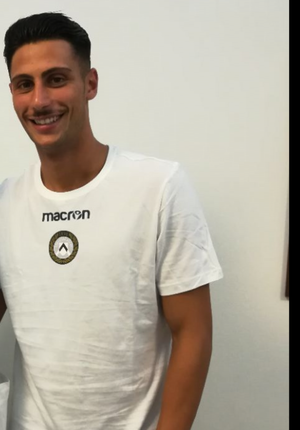
Rolando Mandragora, né le 29 juin 1997 à Naples, est un footballeur italien. Il évolue au poste de milieu défensif à l'Udinese Calcio.